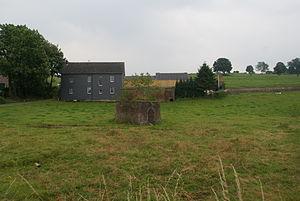
Henri-Chapelle: source de la Gulp